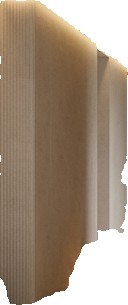
Surface category: wall